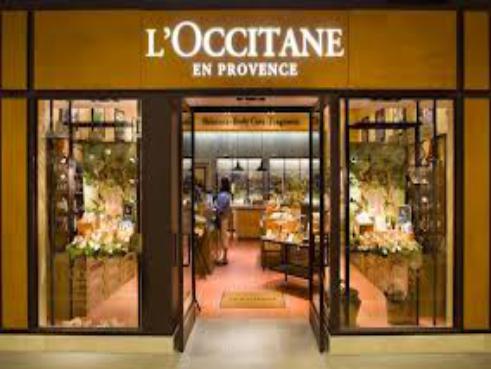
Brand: L'Occitane en Provence
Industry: Necessities